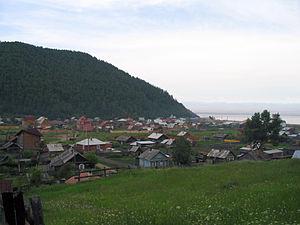
Listvianka est une commune urbaine de l'oblast d'Irkoutsk, au sud-est de la Russie. Sa population s'élevait à 2 009 habitants en 2013.